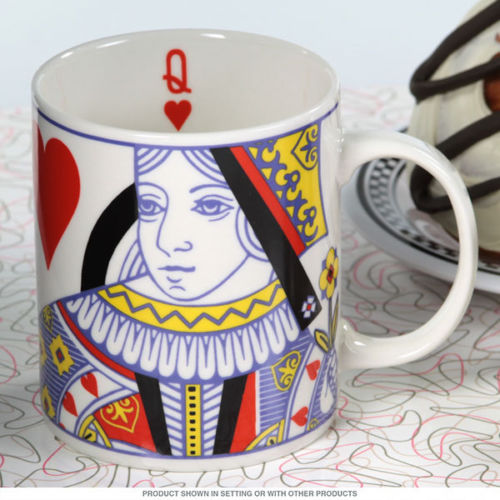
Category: mug